David Garrett (screenwriter)

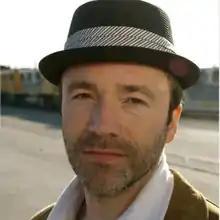
David Garrett

David Garrett is an American filmmaker best known for directing and producing the feature-length documentary film "Who Is Alvin Greene?" following South Carolina's unlikely Democratic nominee for the U.S. Senate Alvin Greene on the 2010 campaign trail. The film is co-directed and co-produced by Leslie Beaumont. Garrett also co-wrote the 2005 comedy film "" and the 2001 comedy "Corky Romano"